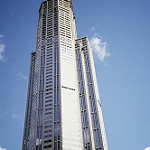
Scene: Outdoor